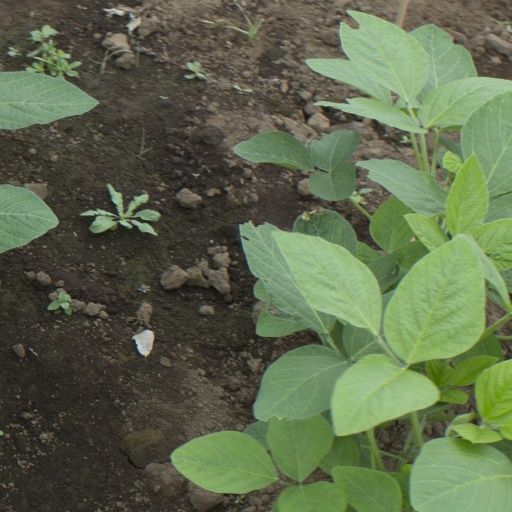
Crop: soybean